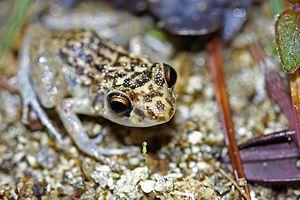
Eleutherodactylus simulans est une espèce d'amphibiens de la famille des Eleutherodactylidae.